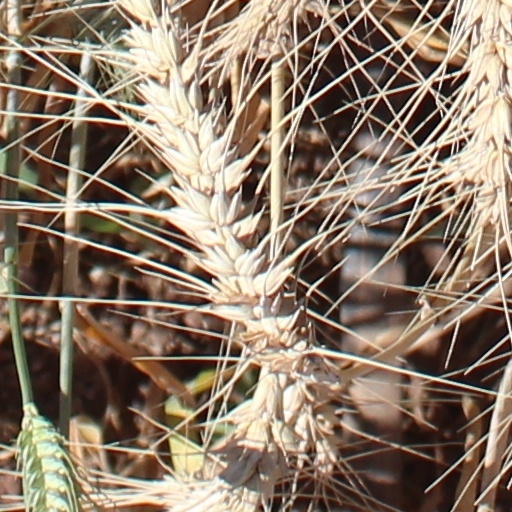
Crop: wheat